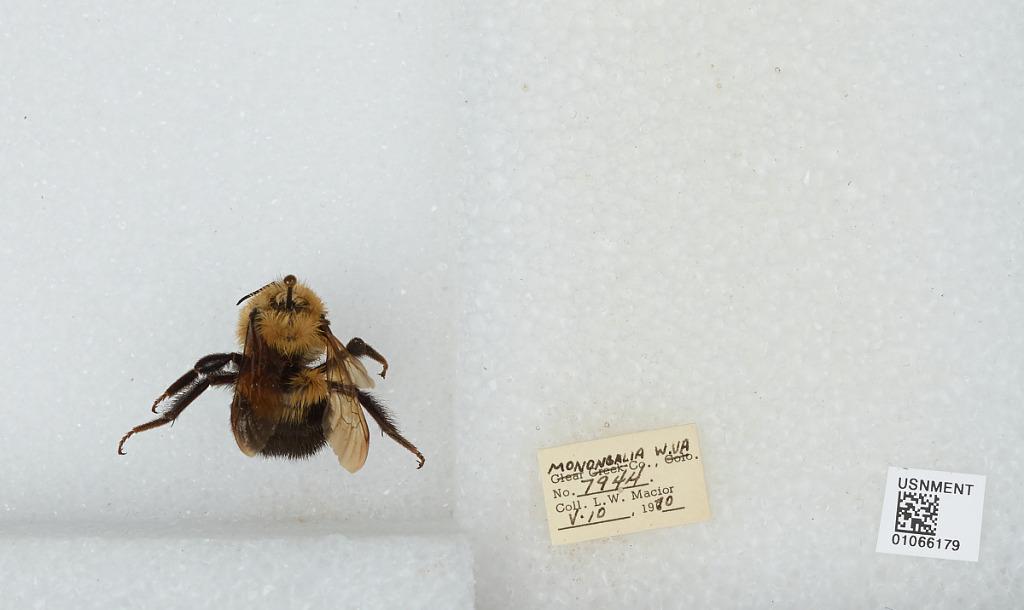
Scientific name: Bombus (Pyrobombus) bimaculatus Cresson
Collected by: L. Macior
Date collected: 1970-5-10
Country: United States
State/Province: West Virginia
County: Monongalia
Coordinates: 39.6303, -80.0464